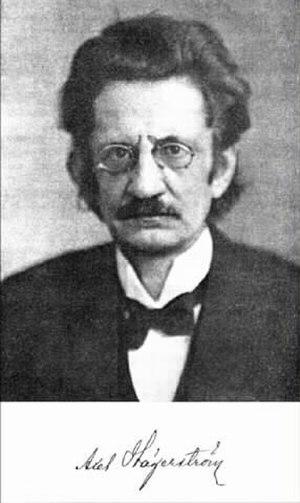
Axel Anders Theodor Hägerström, est un philosophe et juriste suédois. Tenant d'une philosophie morale non-cognitiviste, il a inspiré l'école d'Uppsala et notamment les théoriciens du réalisme juridique Karl Olivecrona, Anders Vilhelm Lundstedt et, mais de façon plus périphérique, Alf Ross.